Ammann–Beenker tiling

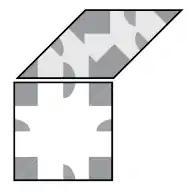
Amman's A and B pair of A5 tiles, decorated with matching rules; any tiling by these tilings is necessarily non-periodic, and the tiles are therefore aperiodic.

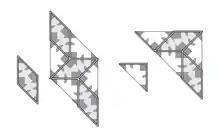
Ammann A5 substitution rules, used to prove that the A5 tiles can only form non-periodic hierarchical tilings and thus are aperiodic tiles.

Amman's A and B tiles in his pair A5 are a 45-135-degree silver rhombus and a 45-45-90 degree triangle, decorated with matching rules that allowed only certain arrangements in each region, forcing the non-periodic, hierarchical, and quasiperiodic structures of each of the infinite number of individual Ammann–Beenker tilings.